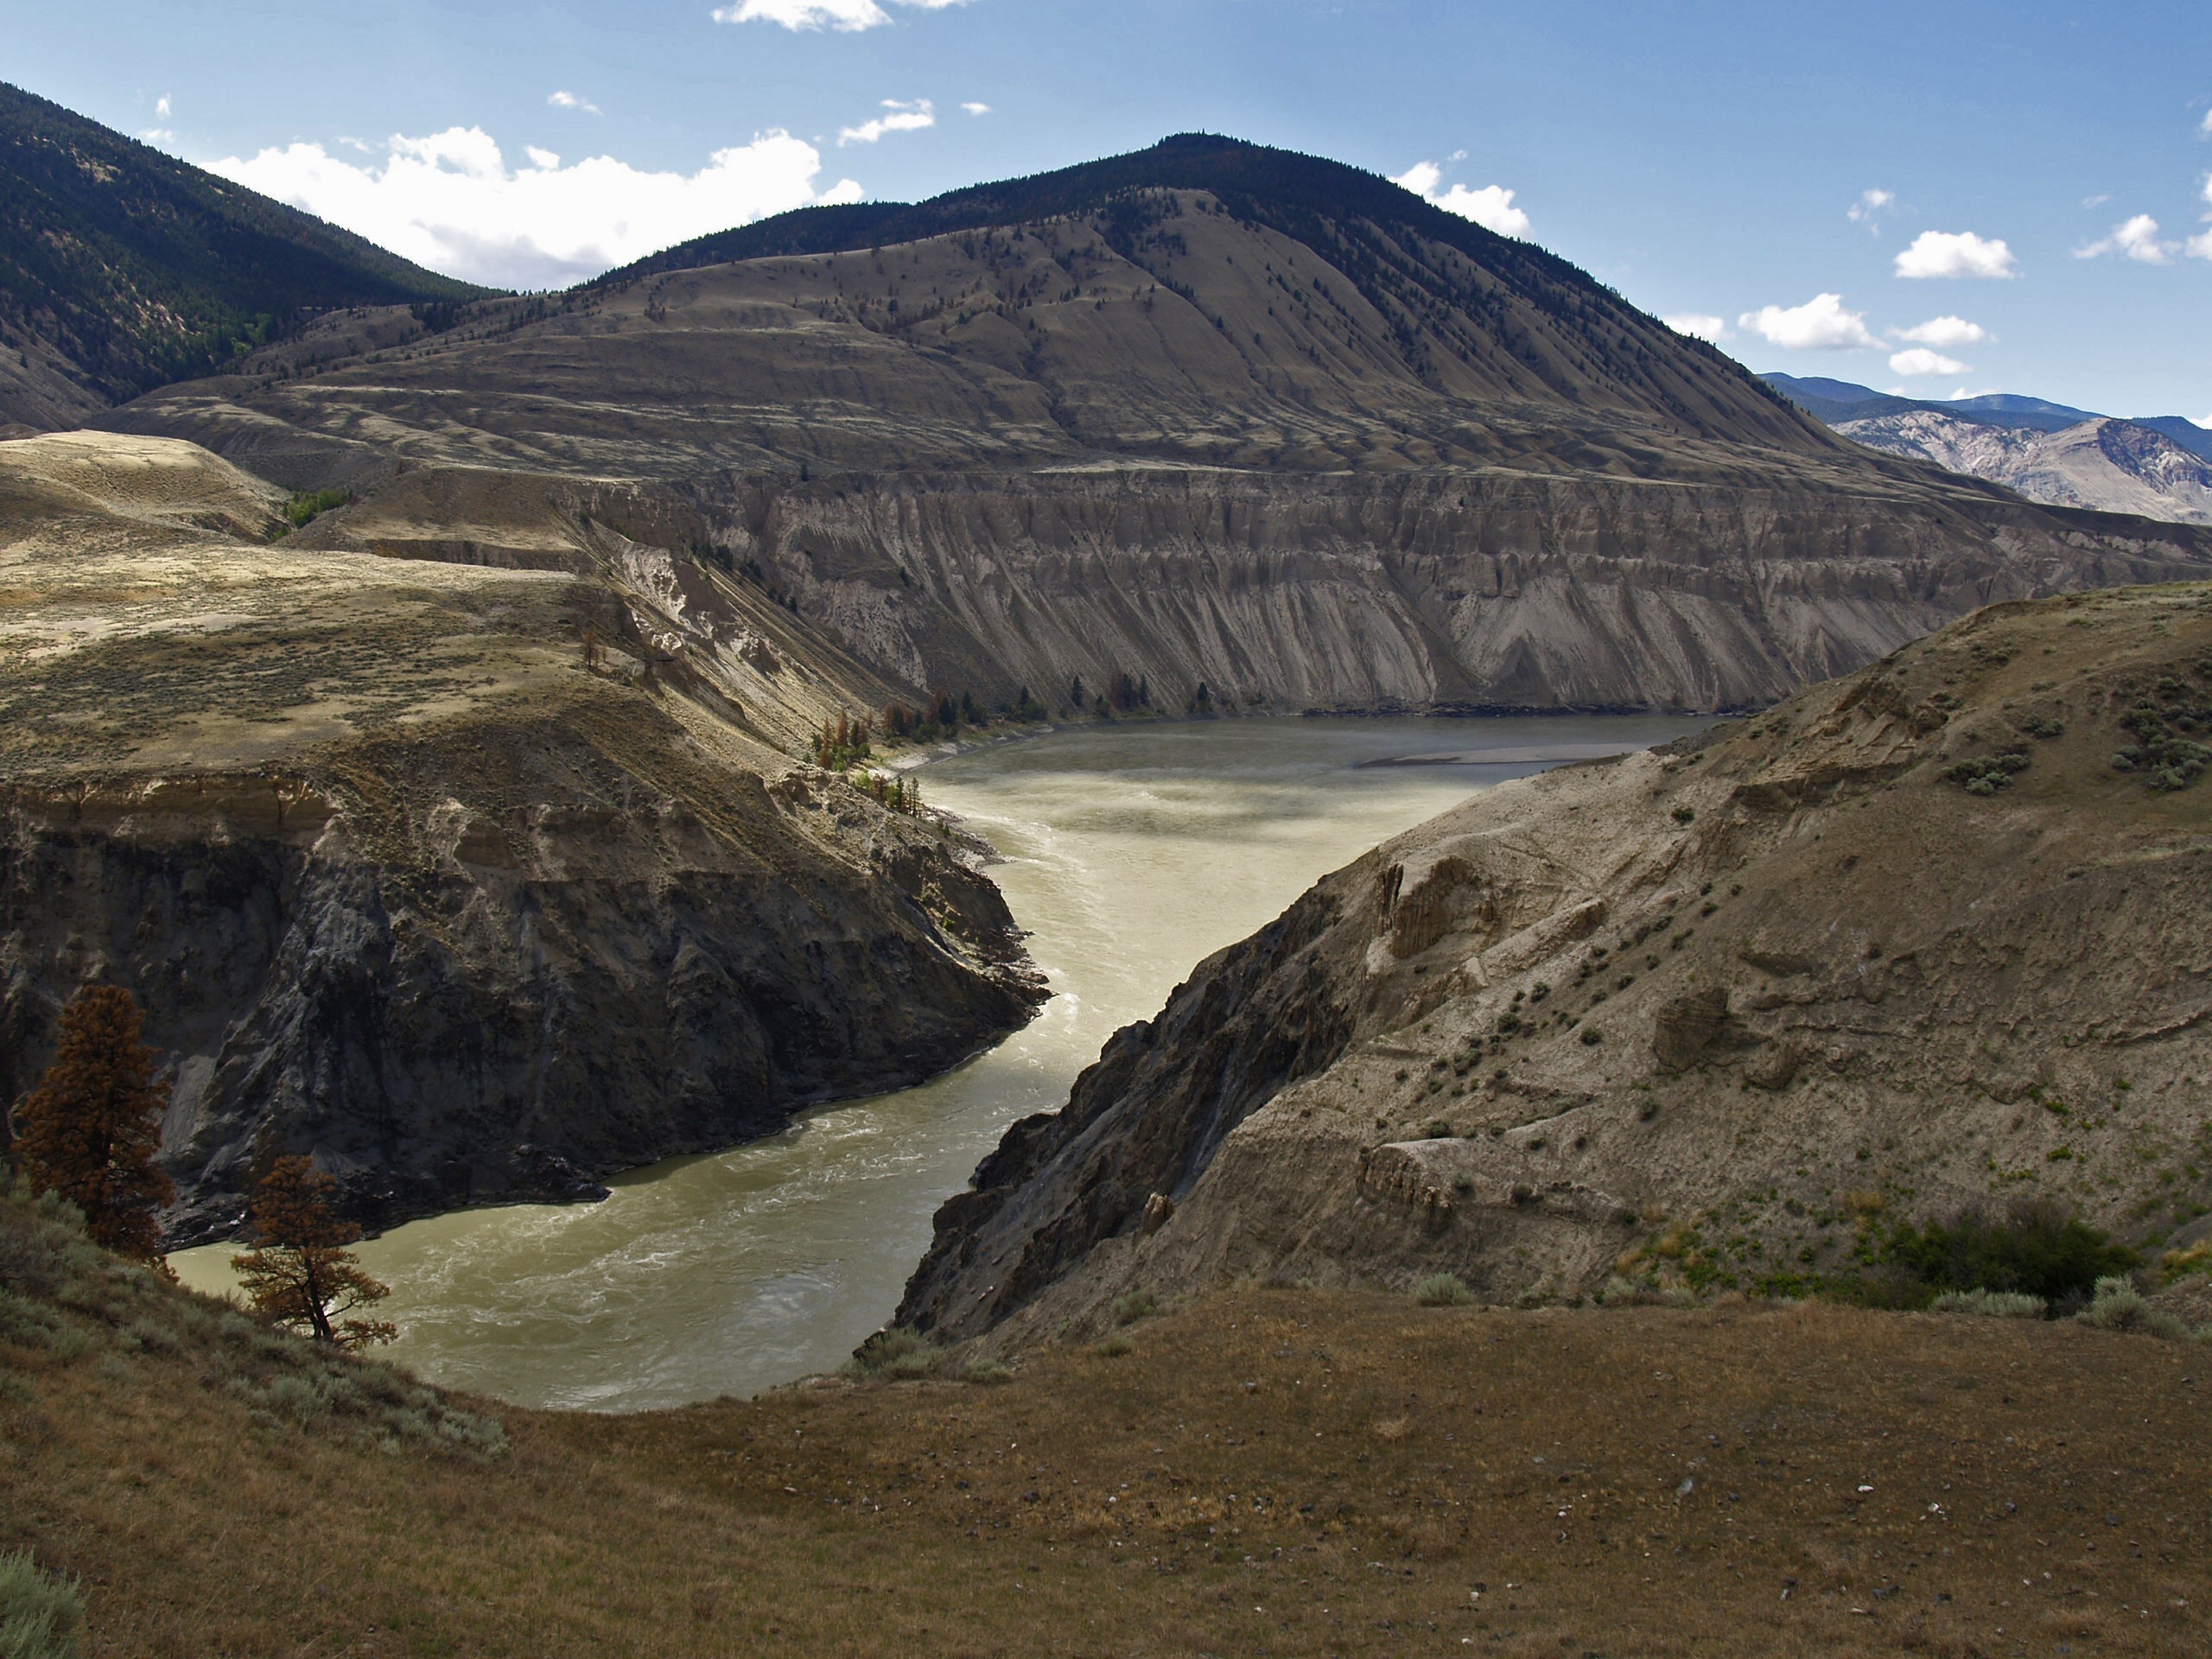
landscape, sea, coast, water, nature, rock, wilderness, mountain, hill, lake, river, valley, mountain range, dry, cliff, scenery, reservoir, highland, terrain, ridge, geology, mountains, canada, badlands, hot, plateau, fell, loch, wadi, moraine, landform, british columbia, fraser, mountain pass, geographical feature, mountainous landforms, fraser plateau, hoodos